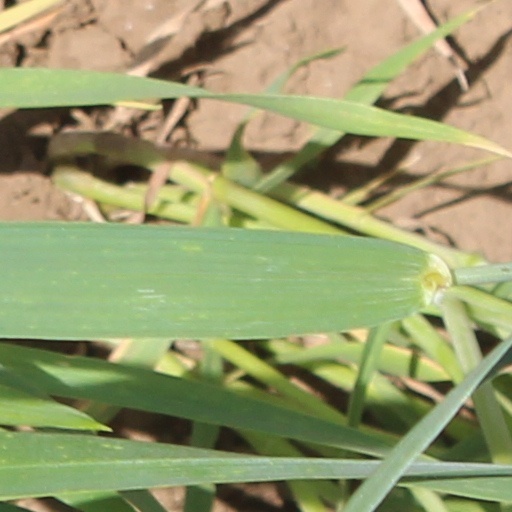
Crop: wheat